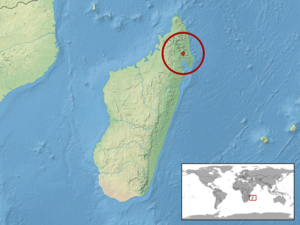
Amphiglossus spilostichus est une espèce de sauriens de la famille des Scincidae.